The Sea and Cake

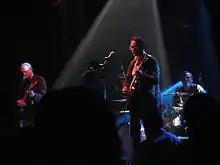
The Sea and Cake at Webster Hall in 2007. From left: Sam Prekop, Archer Prewitt and John McEntire.

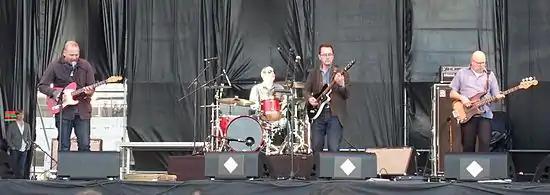
The Sea and Cake at Primavera Sound 2013. From left: Sam Prekop, John McEntire, Archer Prewitt, Doug McCombs (who filled in for Eric Claridge).

The Sea and Cake is an American indie rock band based in Chicago, Illinois, United States.